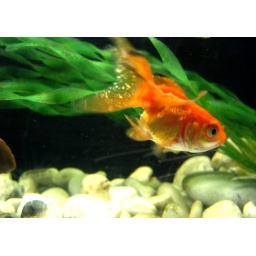
We're just two lost souls swimming in a fish bowl